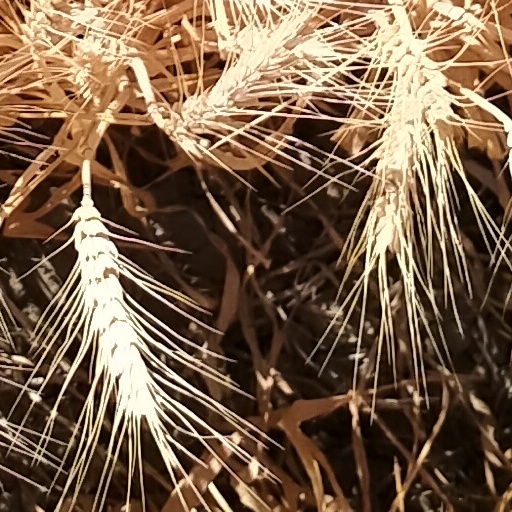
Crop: wheat